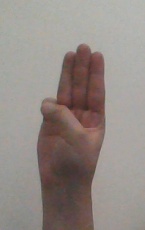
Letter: thaa